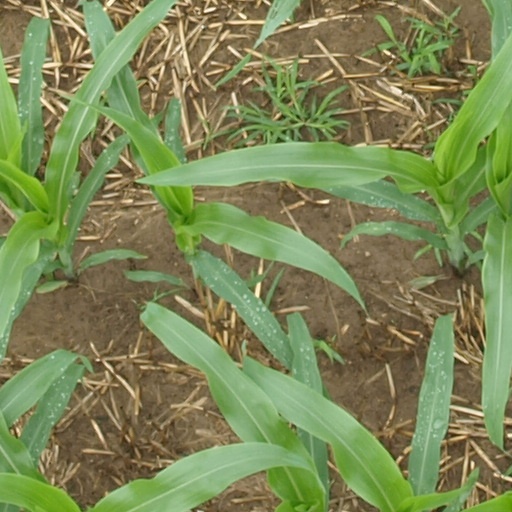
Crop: maize; corn